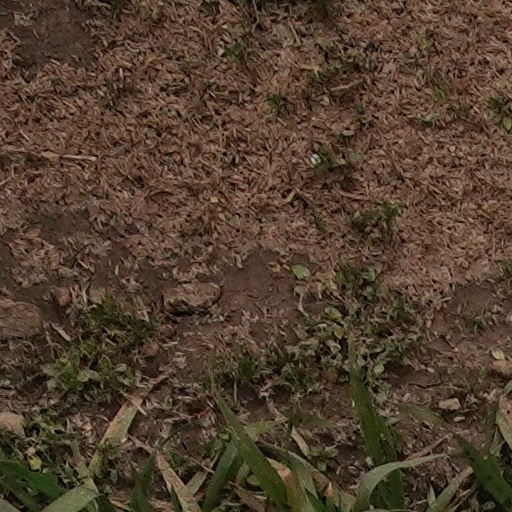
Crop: wheat